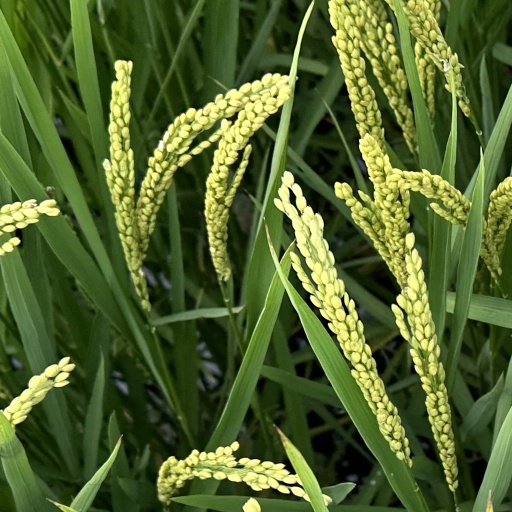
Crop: rice